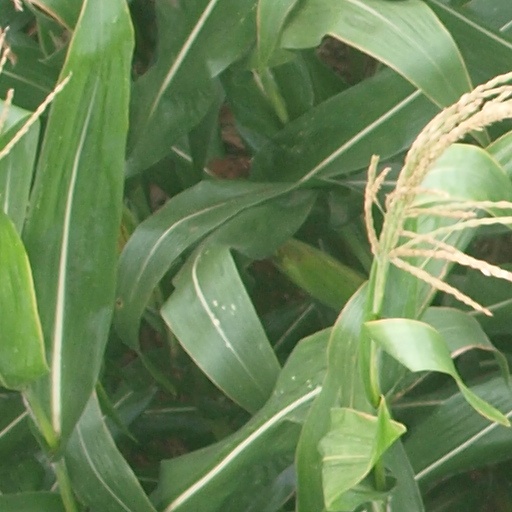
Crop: maize; corn